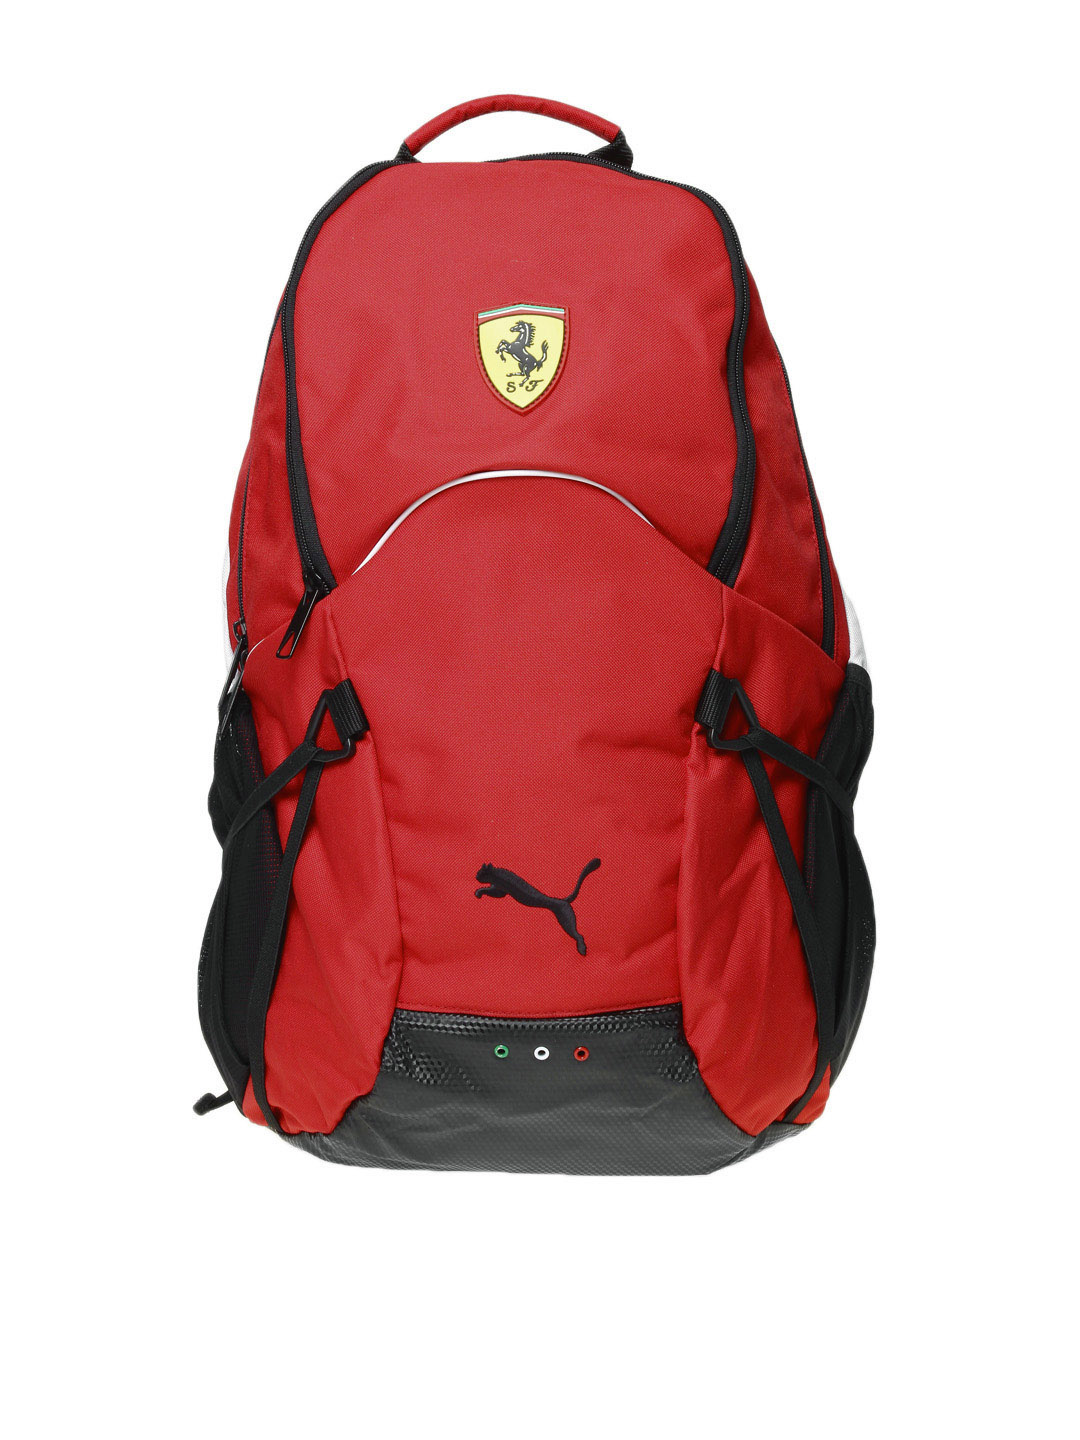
Puma Unisex Red Ferrari Backpack
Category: Accessories / Bags / Backpacks
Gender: Unisex
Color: Red
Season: Summer 2012
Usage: Casual